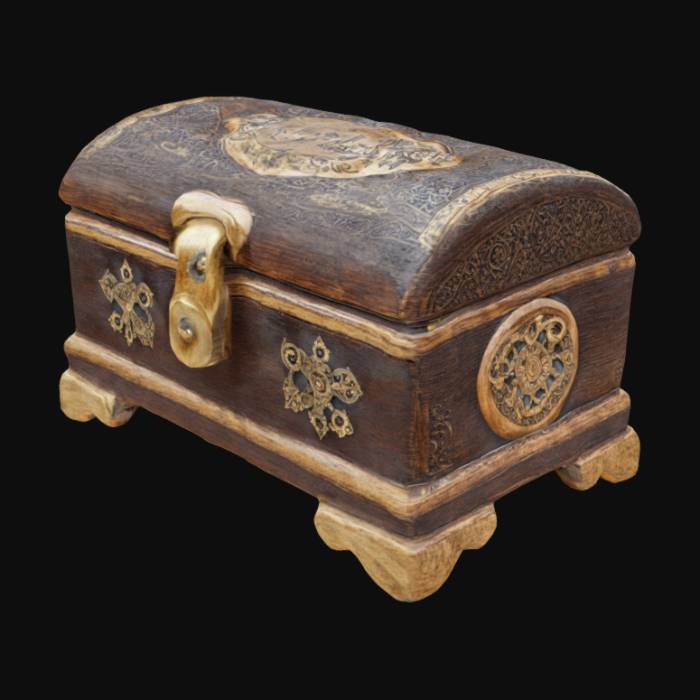
미적 점수 (1~10점): 9